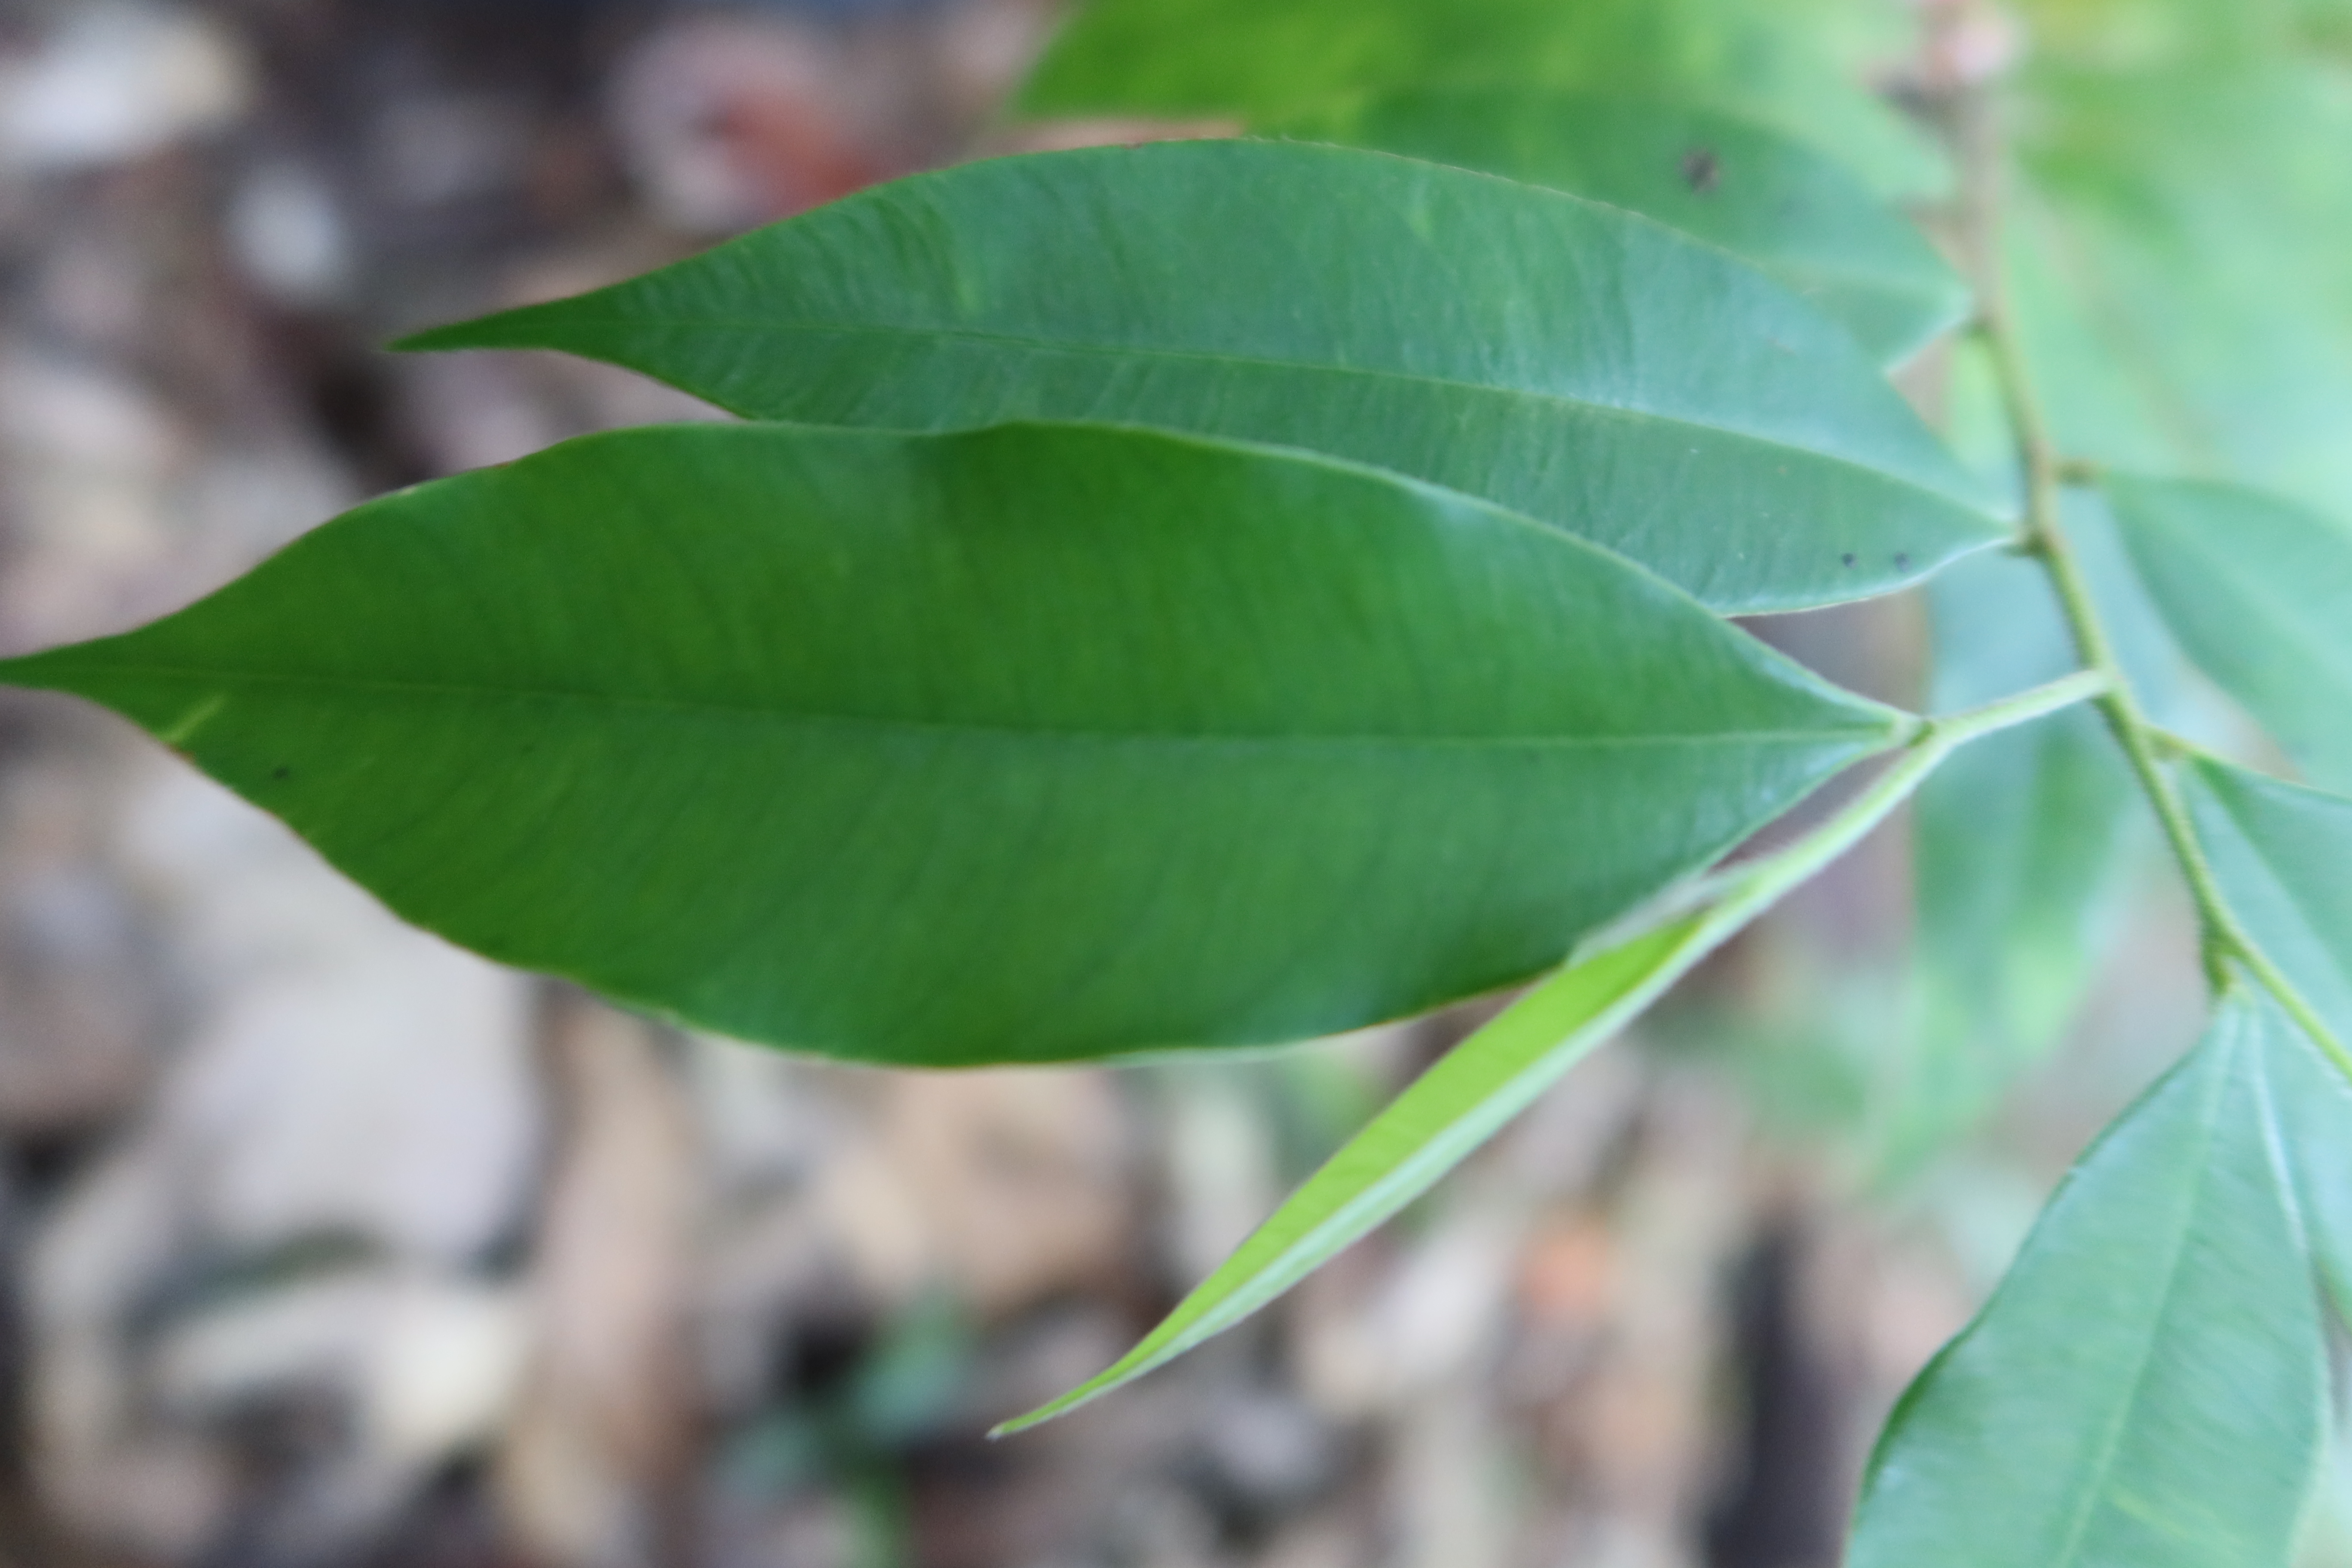
Label: Healthy